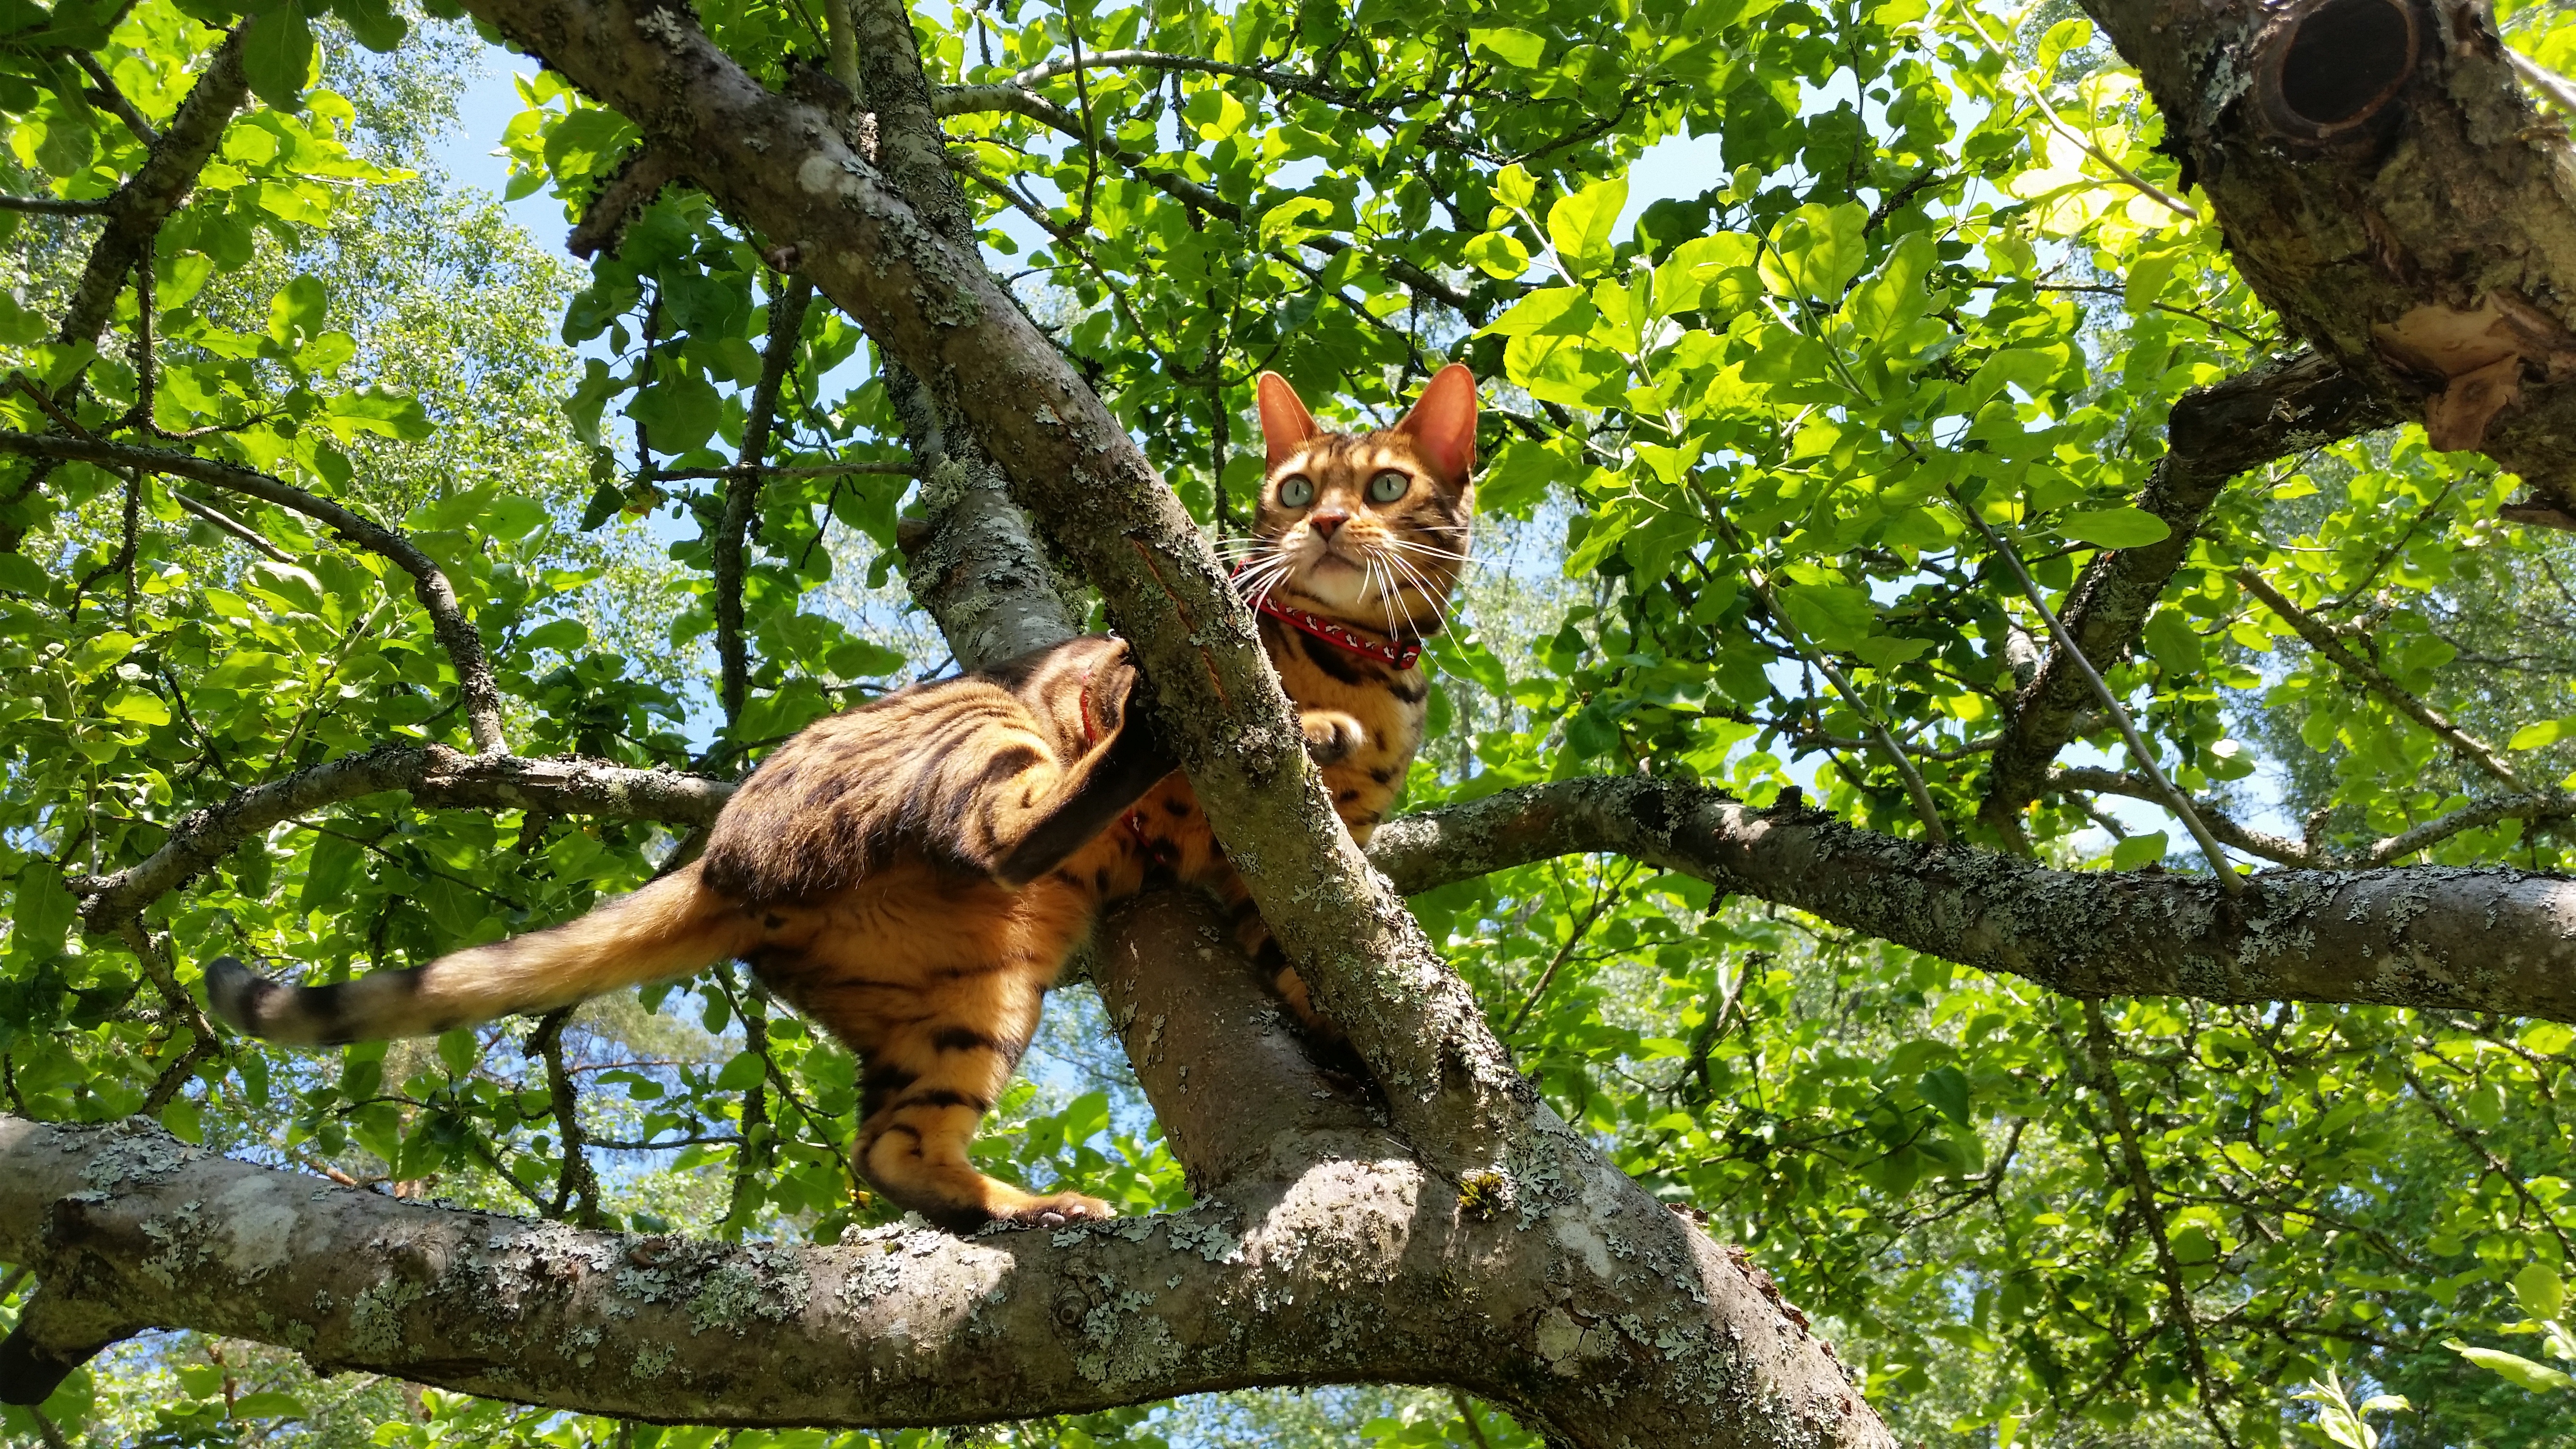
tree, forest, branch, wildlife, zoo, jungle, cat, fauna, animals, rainforest, woodland, habitat, climbs, woody plant